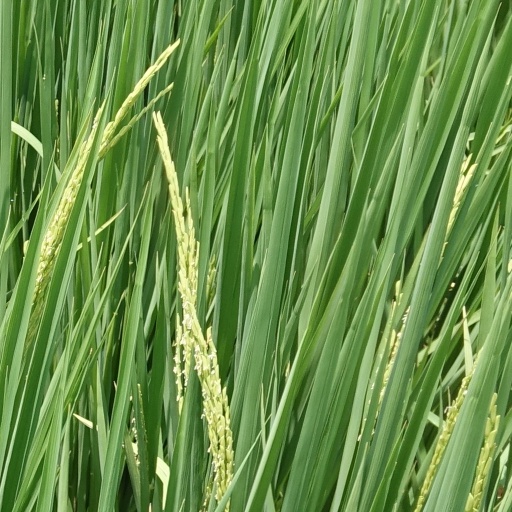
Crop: rice